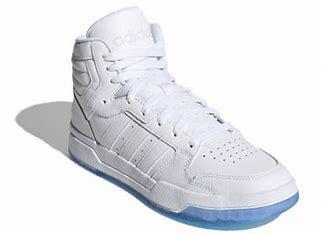
Brand: adidas
Model: NEO Entrap Mid Skate